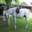
Label: horse